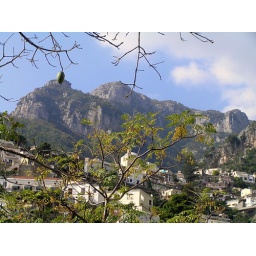
View from the street up to houses on the hills around Positano.